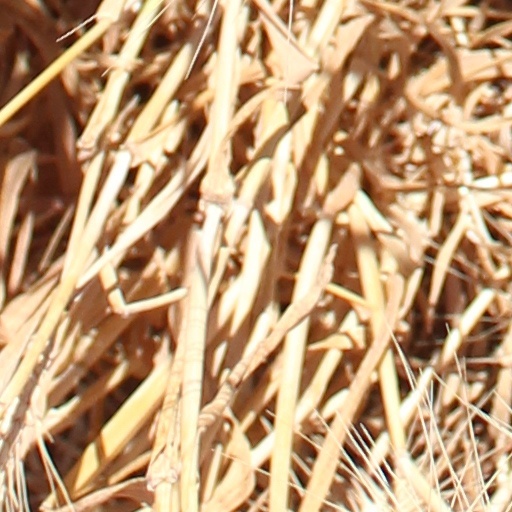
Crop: wheat